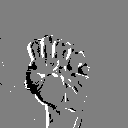
ASL letter: s